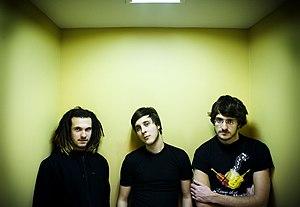
3 Gars su&#39
3 Gars Su'l Sofa est un groupe de folk rock canadien, originaire de Jonquière, au Québec. Il est basé à Montréal. Le groupe est un trio composé du guitariste et chanteur Nicola Morel, du bassiste et chanteur Guillaume Meloche-Charlebois et du guitariste et chanteur Guillaume Monette.